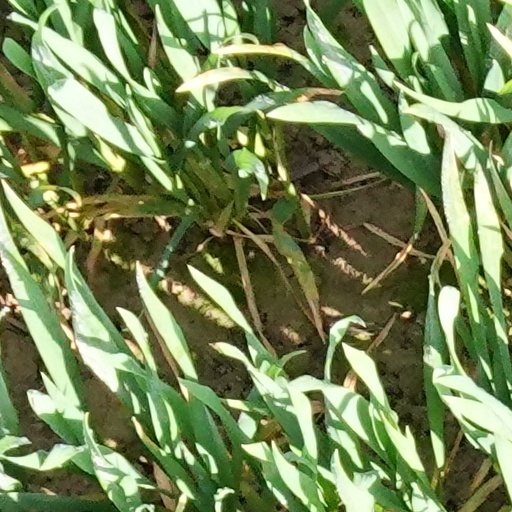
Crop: wheat